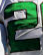
Number: 2